U.S. Geothermal

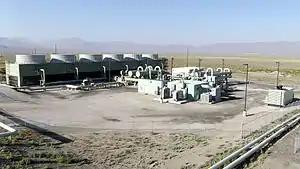
San Emidio Power Plant, Nevada

Project Loan: Lender - Prudential Insurance, Fixed 6.75% APR, 24-year term, $29.7 million balance (2/29/16).